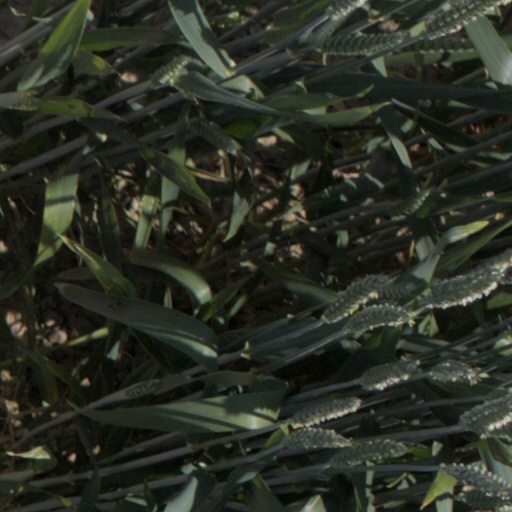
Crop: wheat